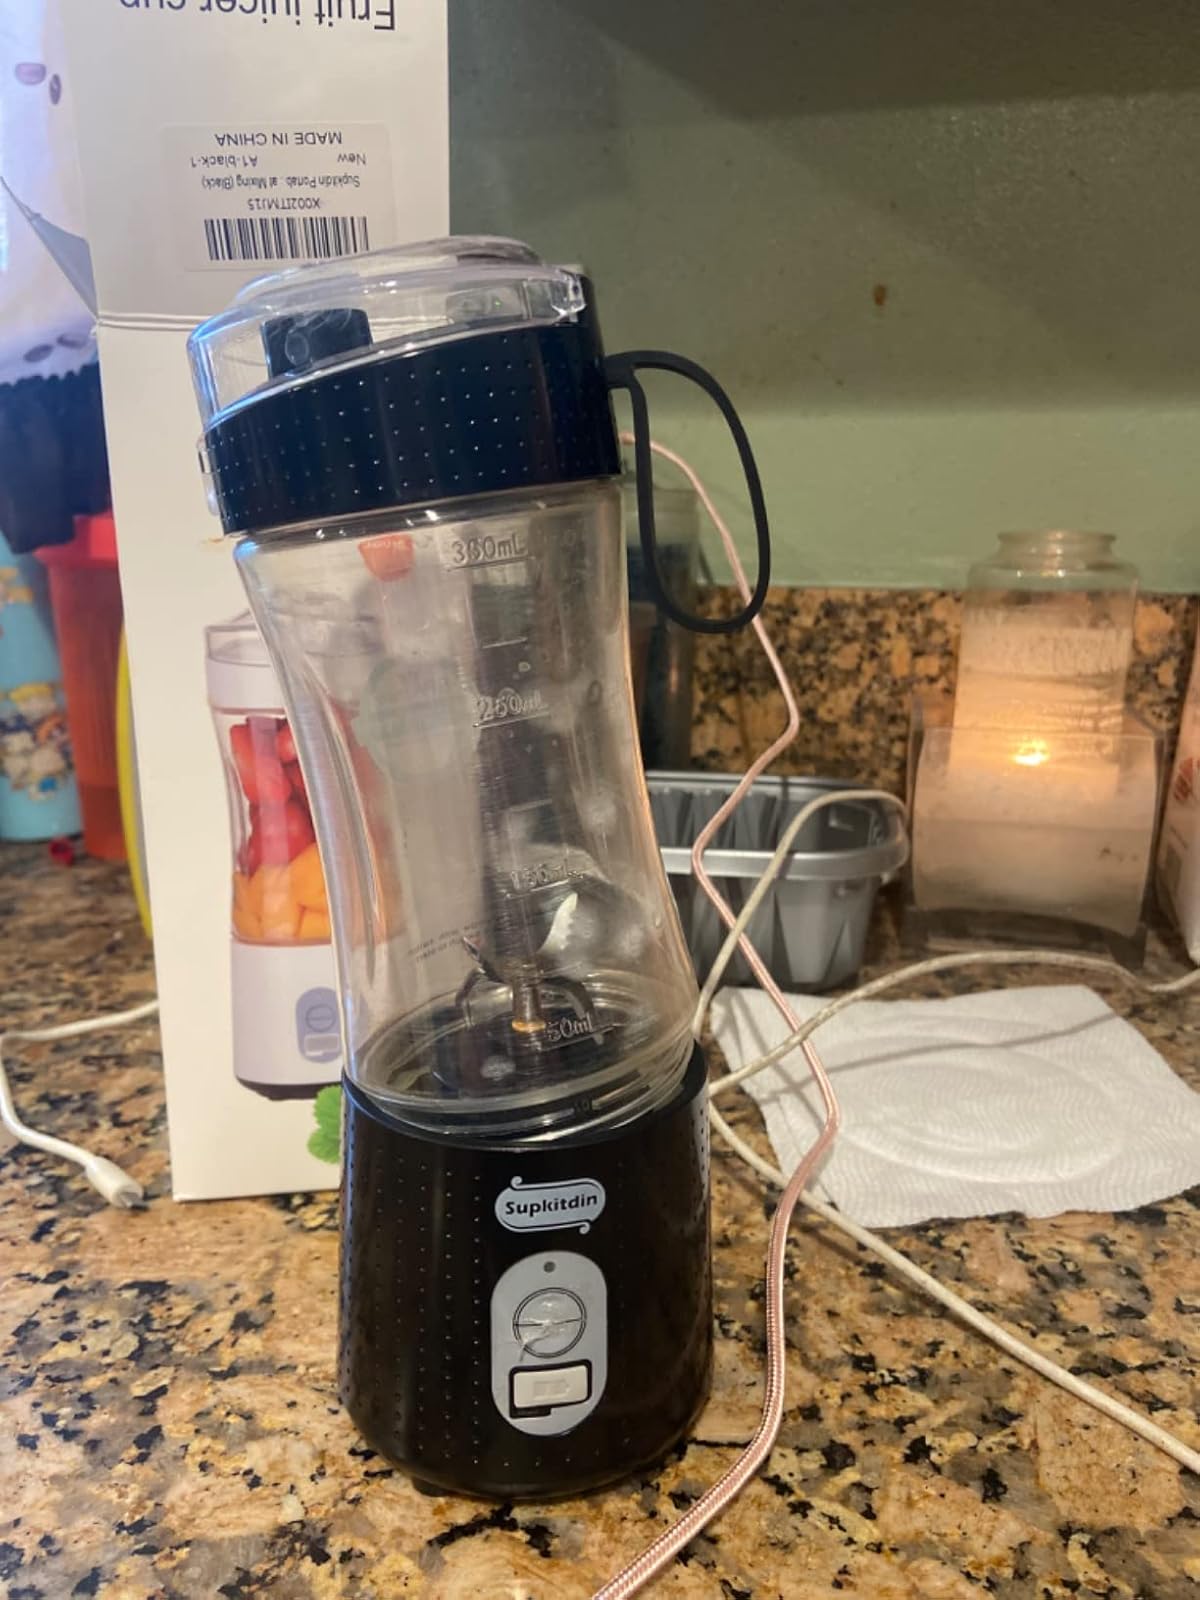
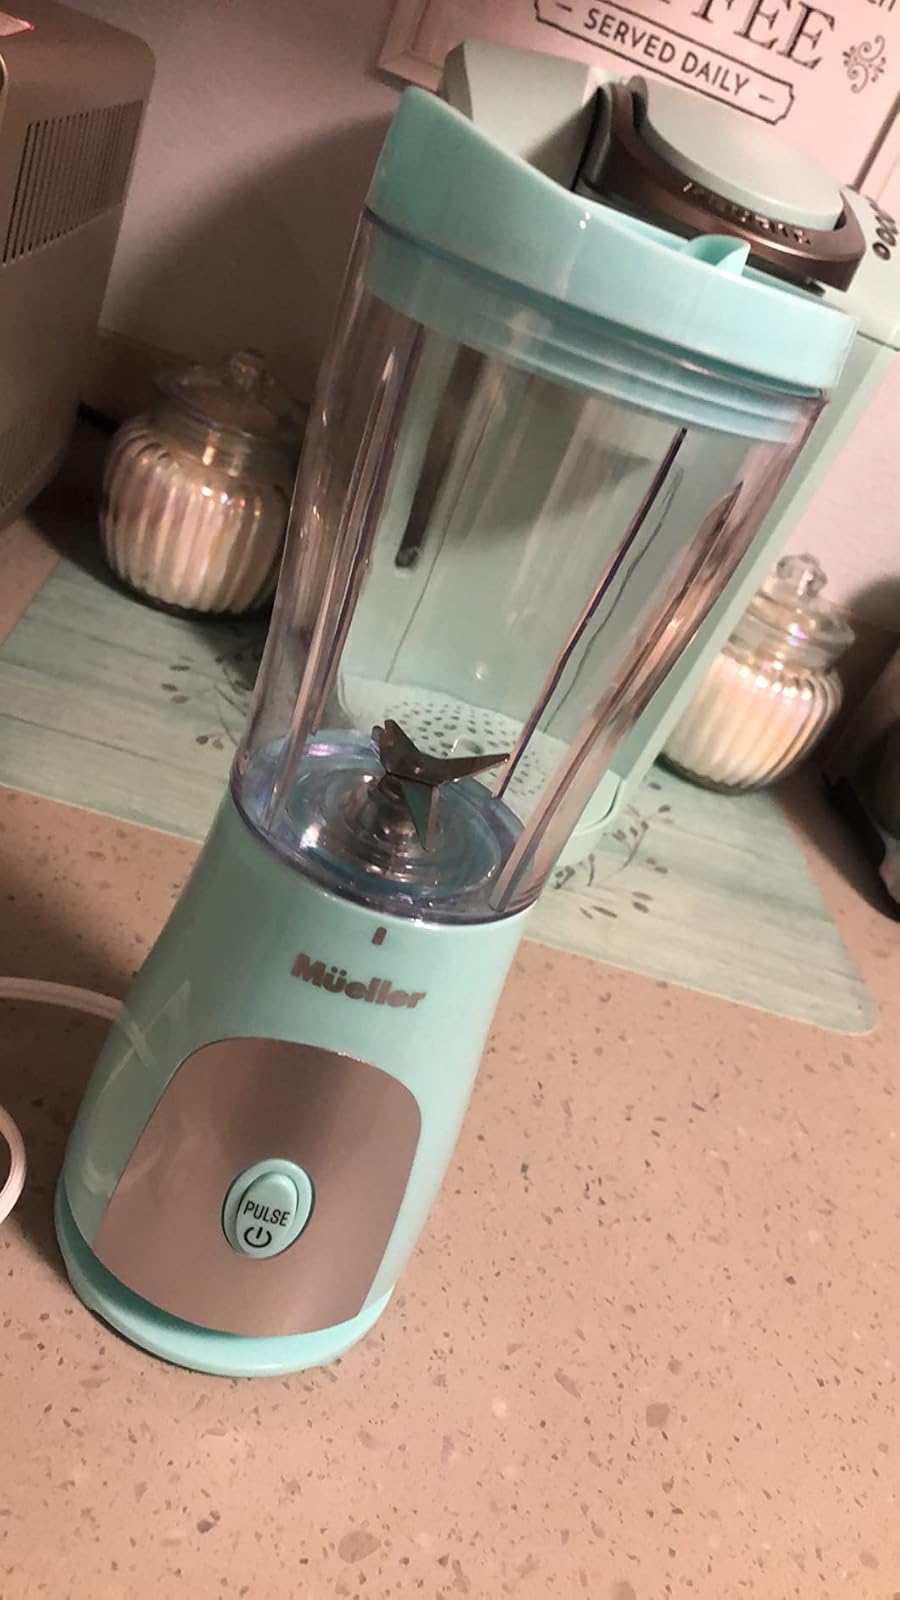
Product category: items_blender
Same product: no